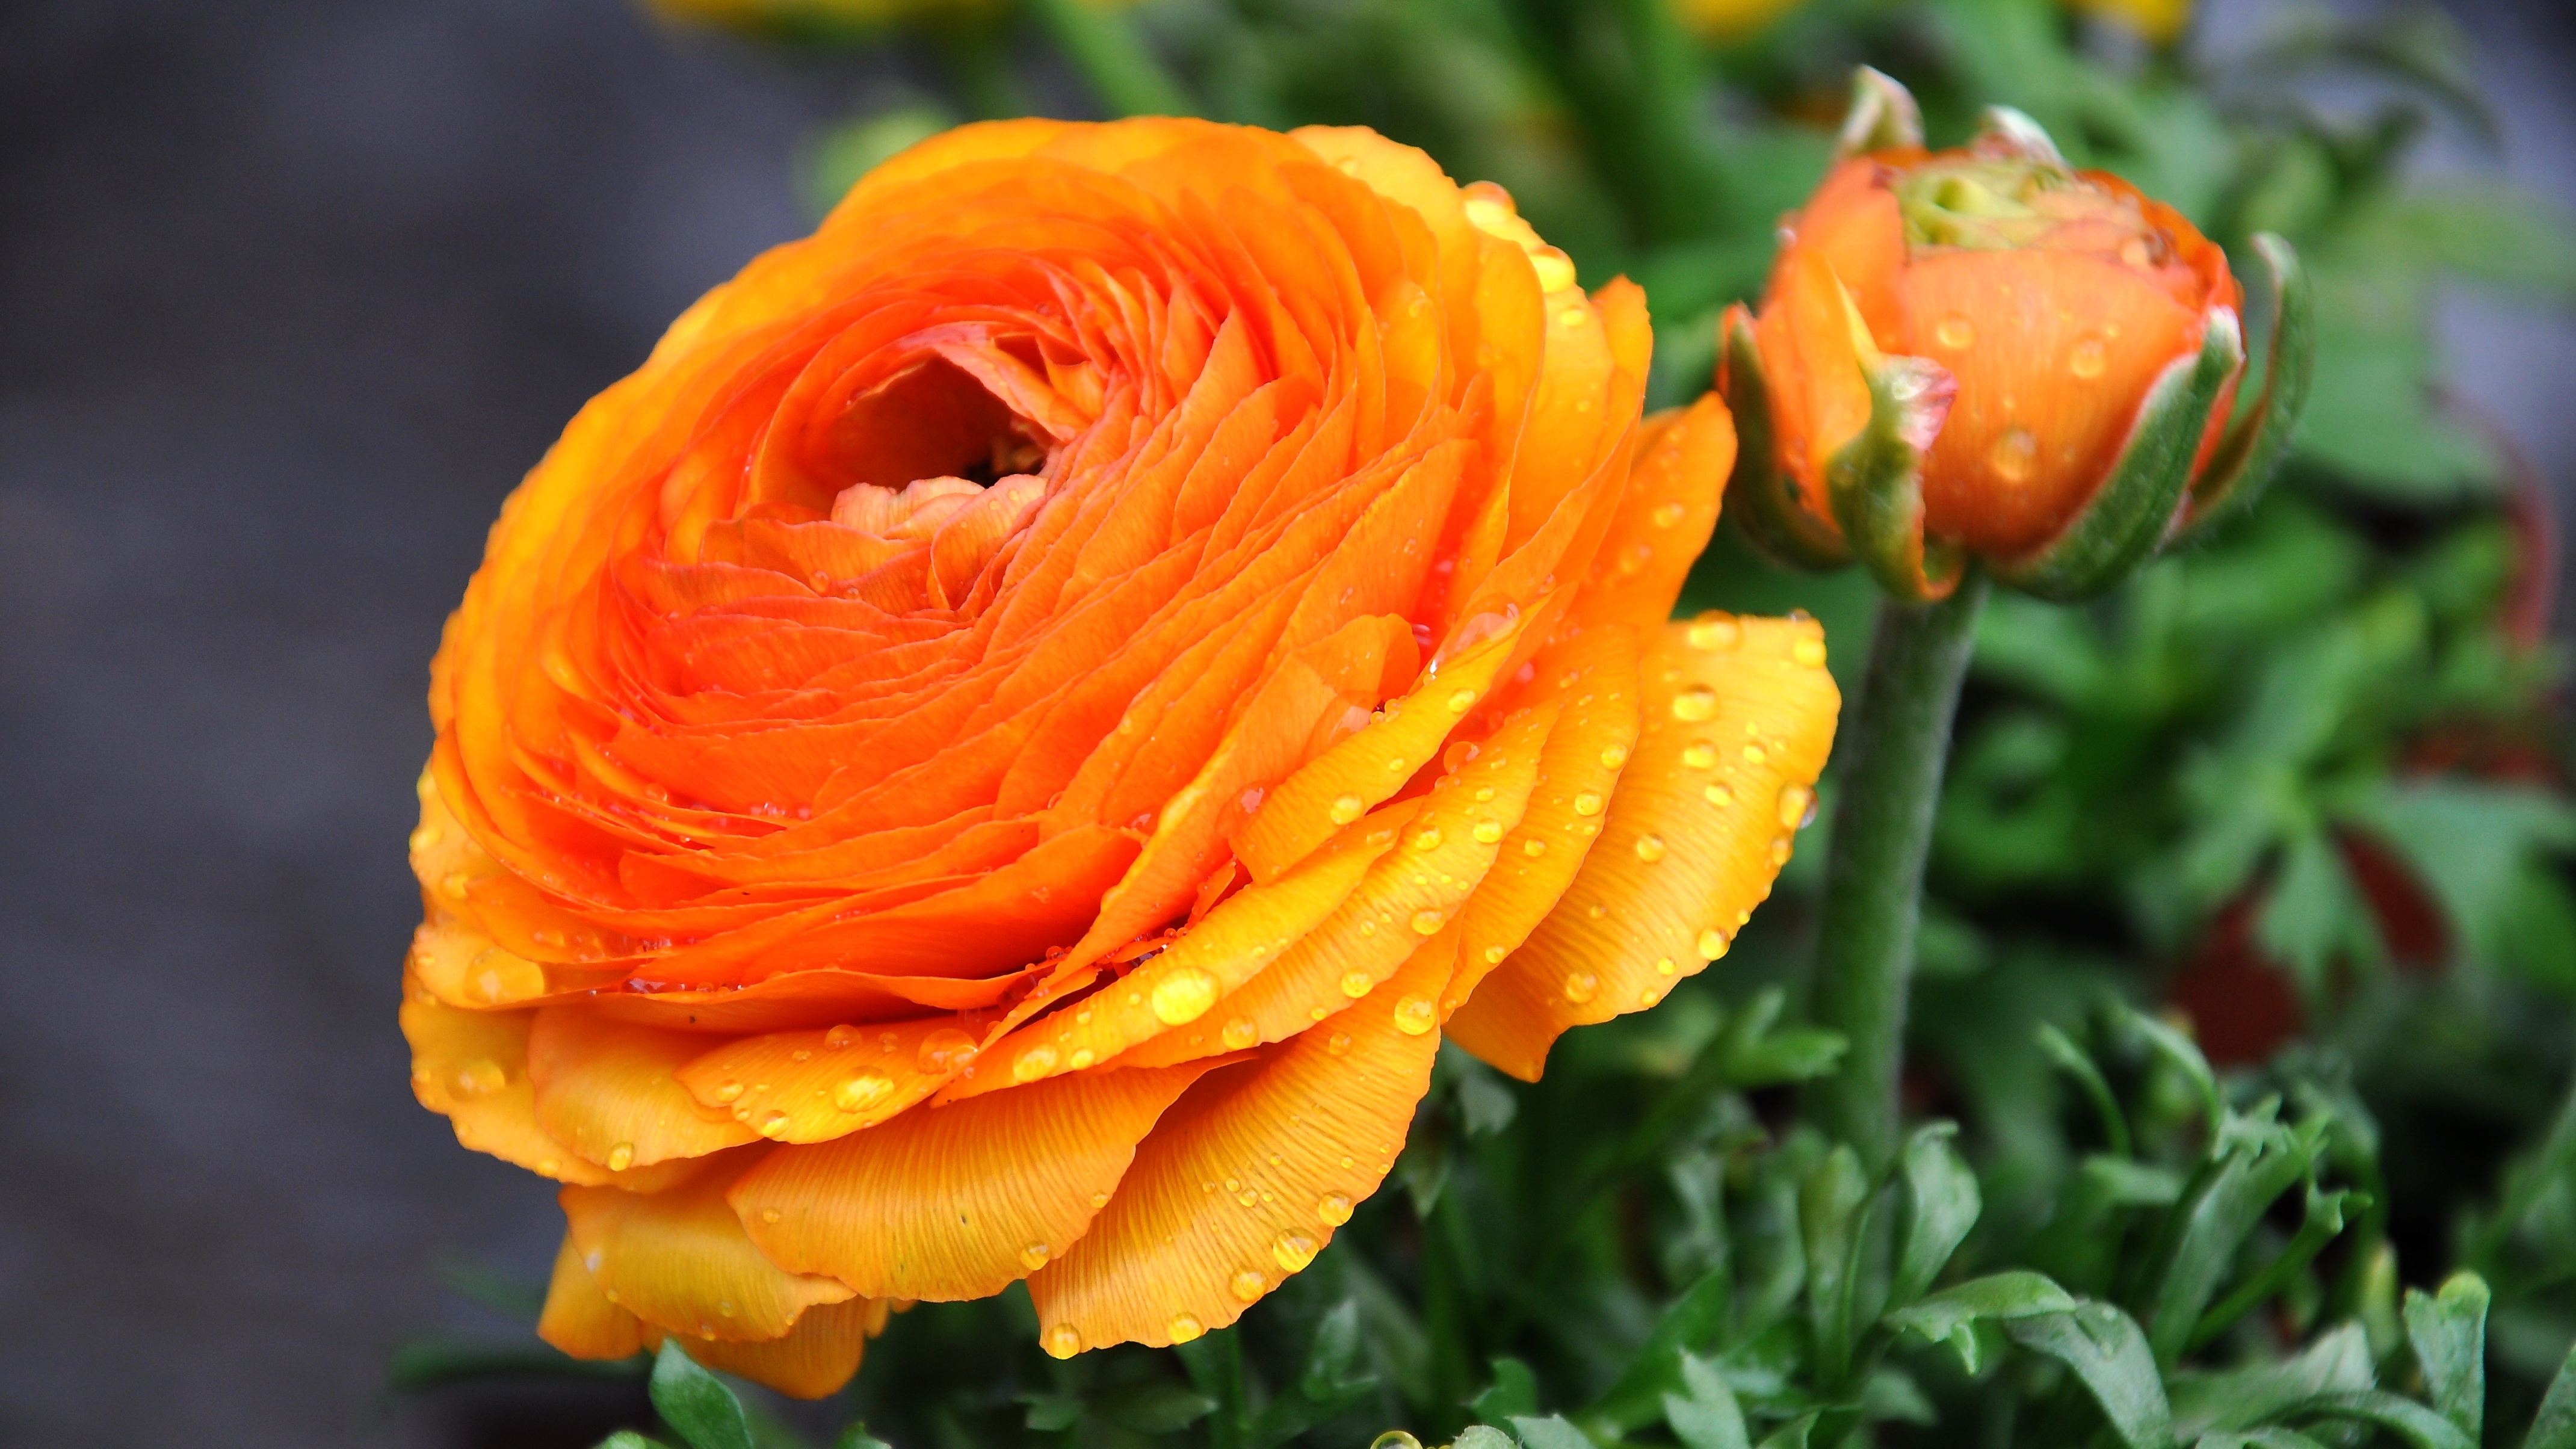
plant, flower, petal, orange, spring, produce, botany, yellow, flora, close up, ranunculus, macro photography, flowering plant, goldilocks, land plant